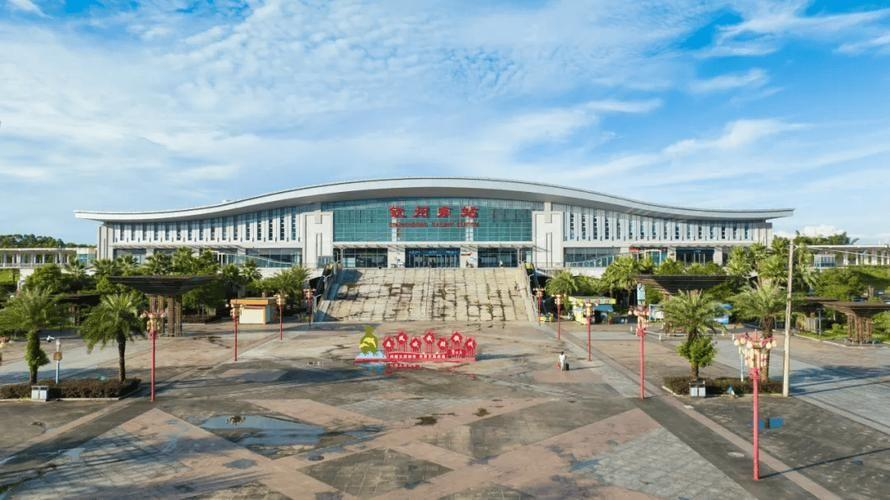
地标名称：钦州东站
所在城市：钦州市·钦北区